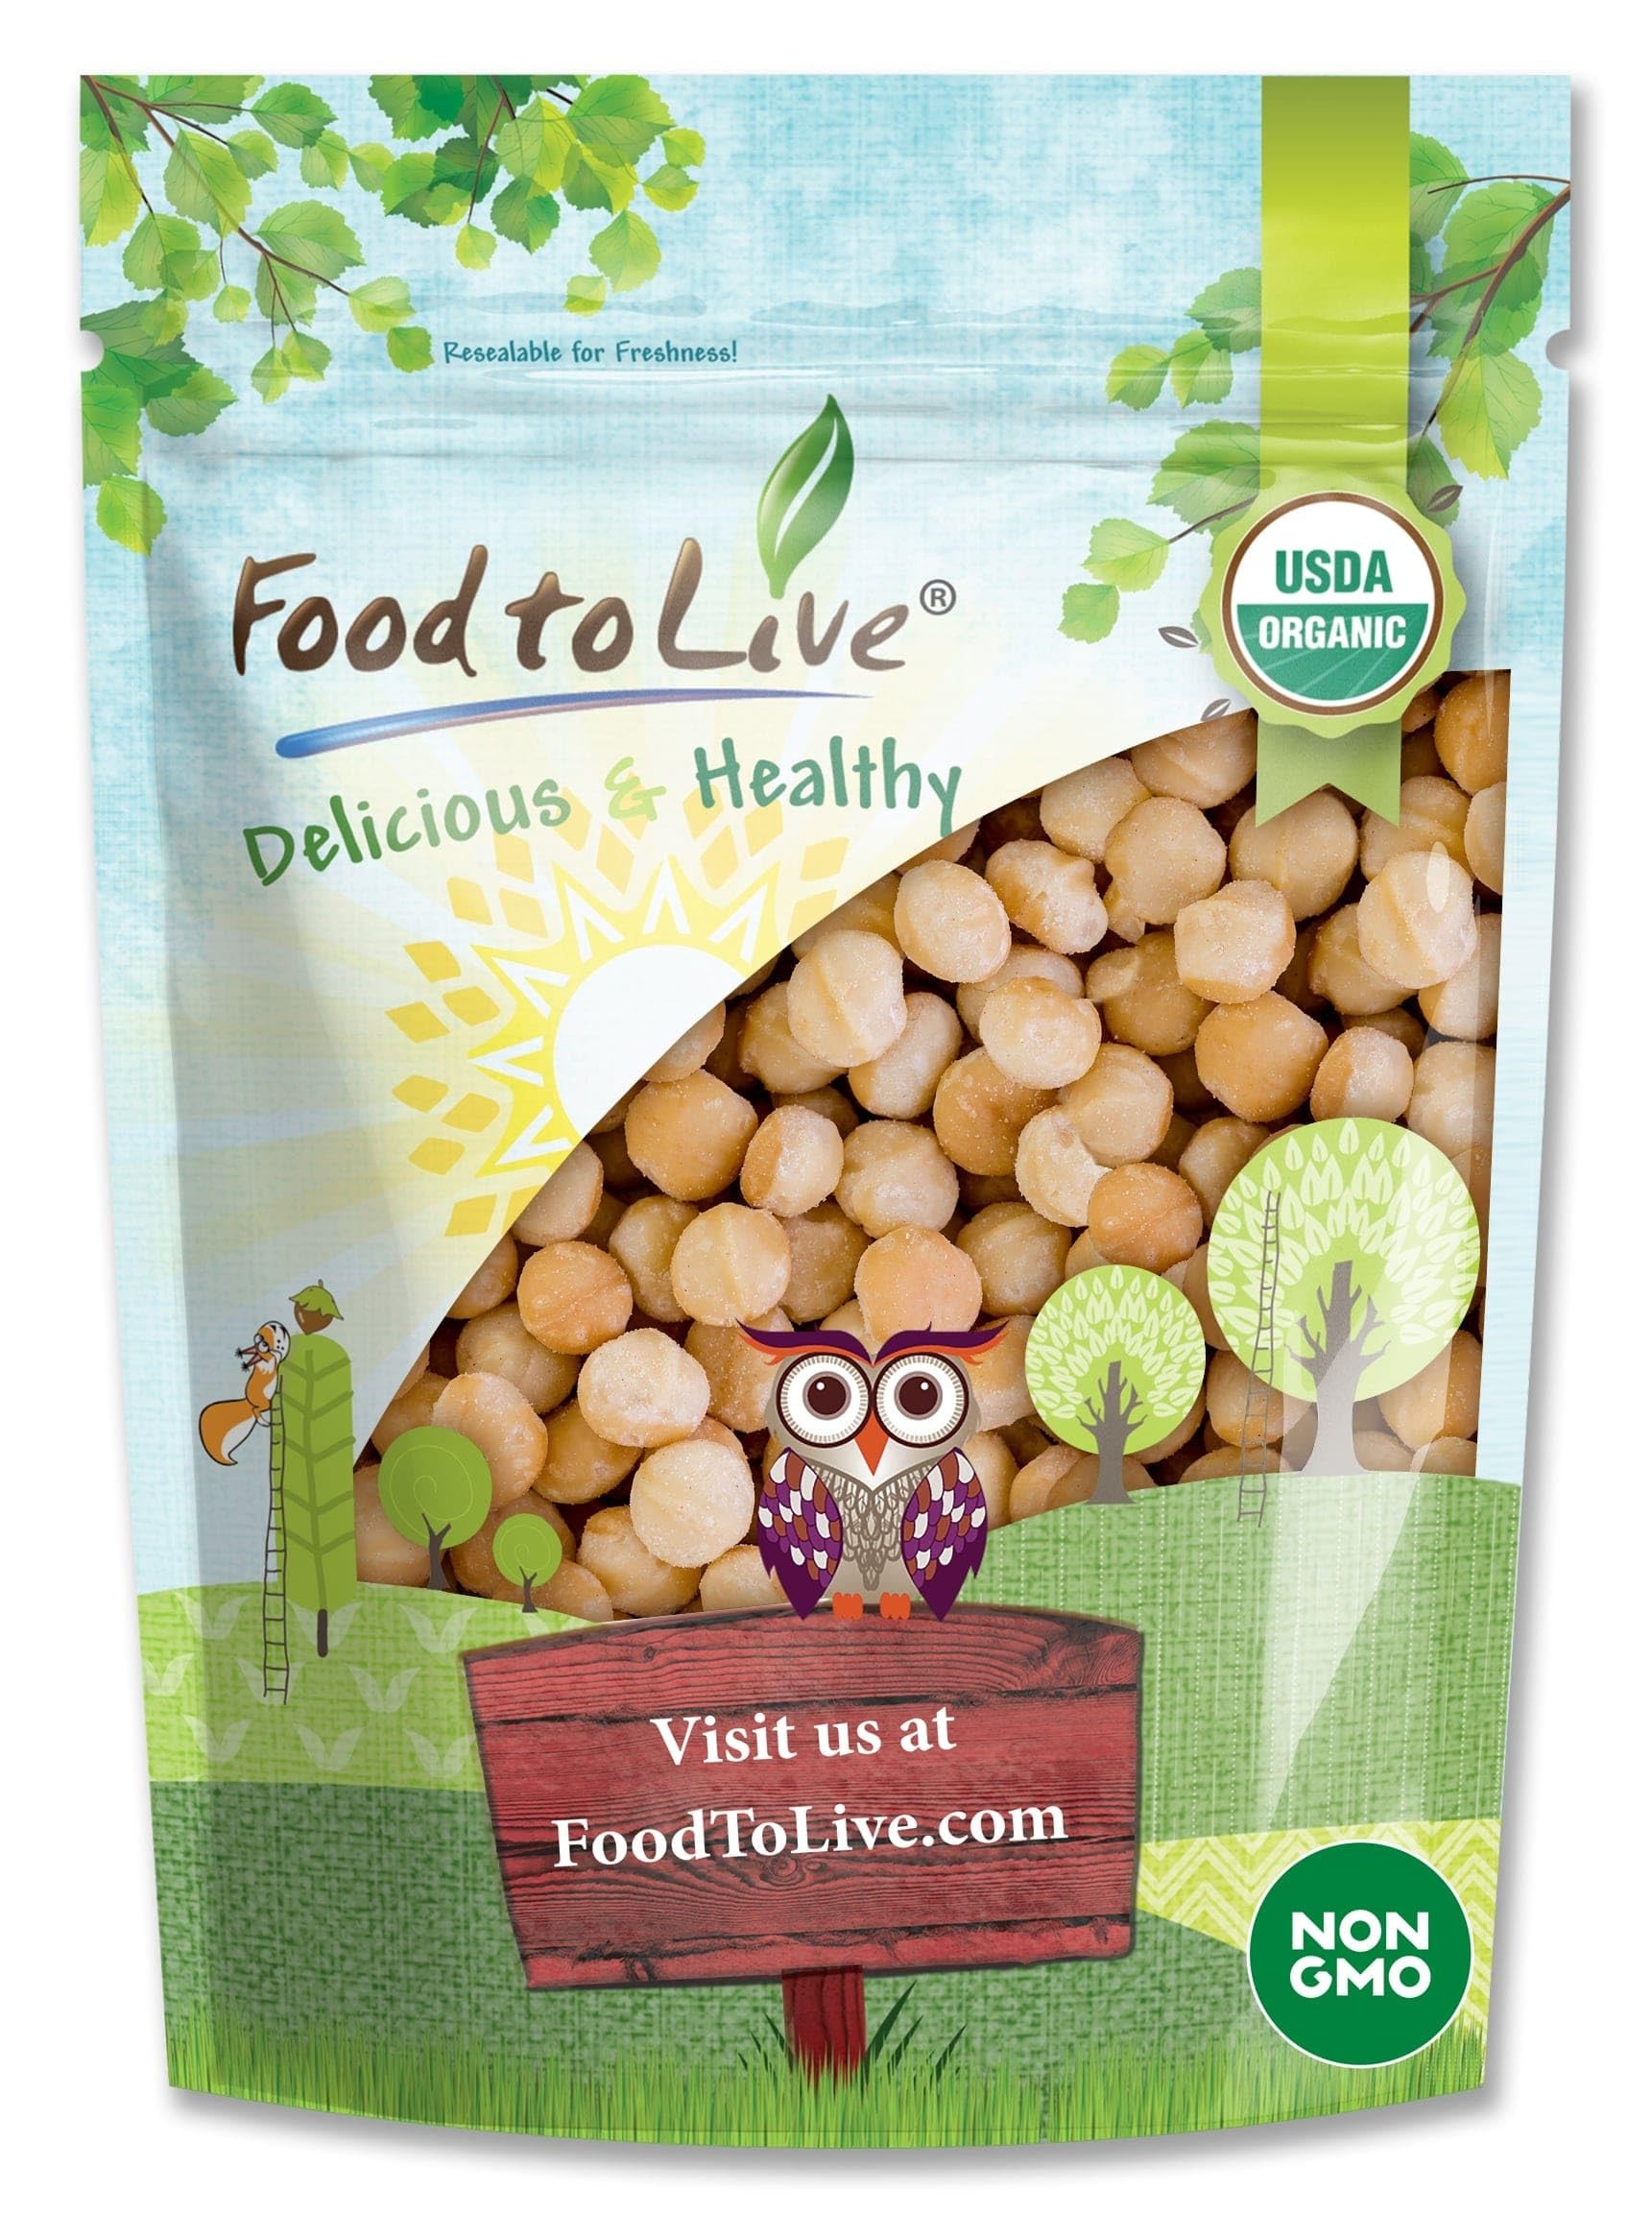
Item Name: Food to Live Organic Dry Roasted Whole Macadamia Nuts, 4 Pounds – Unsalted, Delicious and Nutritious Snack Made from Premium Non-GMO Nuts, Perfect for Keto and Paleo Diet. Rich Butter Flavor. Kosher
Bullet Point 1: ✔️ ORGANIC, NON-GMO, VEGAN, KETO & PALEO: These Dry Roasted Whole Macadamia Nuts by Food to Live are Organic, Non-GMO, Vegan, and suitable for Keto and Paleo diets.
Bullet Point 2: ✔️ ROASTED WITH NO OIL & UNSALTED: These Organic Whole Macadamia Nuts are gently roasted in an oven for a perfect flavor and texture with no oil or salt added.
Bullet Point 3: ✔️ HIGHLY NUTRITIOUS, RICH IN GOOD FATS: Dry Roasted Macadamias are an excellent source of “good” fats, plant protein, dietary fiber, potent antioxidants, Vitamin B6, Manganese, Thiamine, Copper, Magnesium, and Iron.
Bullet Point 4: ✔️ WHOLESOME SNACK AND MORE: Roasted & Unsalted Macadamia Nuts make a perfect wholesome snack and a great addition to oatmeal, smoothies, salads, and granola.
Bullet Point 5: ✔️ PASTRY & DESSERTS INGREDIENT: Use Organic Dry Roasted Macadamia Nuts in your baked goodies: cakes, muffins, cookies, brownies, and tarts. Besides, turn them into Macadamia nut butter and incorporate them into desserts.
Product Description: These Organic Roasted Macadamia Nuts are a proud member of Food to Live’s Signature Snacks Collection. They are made from top-notch quality Organic Macadamia Nuts that have been gently roasted in an oven without using oil. These nuts are Unsalted, Organic, Non-GMO, Vegan, have NO additives and are suitable for Keto and Paleo diets. The Benefits of Organic Dry Roasted Macadamia Nuts Do you opt for Organic Raw Macadamia Nuts over roasted ones, worrying that the latter are lower in nutrients? Well, that’s not quite true. There are just minimal difference between the nutrition facts of raw vs Organic Roasted and Unsalted Macadamia Nuts. Organic Oven Roasted Macadamias are loaded with “good” fats, dietary fiber, and plant protein which all play a crucial role in our wellbeing. What’s more, these golden nuts are a powerhouse of Vitamin B6, Thiamine, Manganese, Magnesium, Copper, and Iron. Additionally, Organic Macadamia Nuts Roasted stand out among other tree nuts due to their rich content of flavonoids – potent antioxidants. Organic Macadamia Nuts Unsalted & Roasted are excellent for Keto and Paleo diets. Ways to use Roasted & Unsalted Organic Macadamia Nuts Roasted Organic Macadamia Nut offers a delicious fusion of rich creamy flavor and a crunchy bite. Munch on them as a wholesome snack on a hike, plane, road trip, or during a movie night. Besides, add whole or crushed Organic Macadamia Nuts to smoothie bowls, granola, oatmeal, and salads. You can also use these nuts in baked goodies such as cakes, brownies, muffins, tarts, desserts, or make Organic Macadamia Nut Cookies, Chocolate Covered Macadamia, and Organic Macadamia Nut butter. Save your money and pay less per unit by getting Food to Live’s Organic Roasted Macadamia Nuts bulk packs. Storage Tips Store Roasted Whole Macadamia Nuts in a tightly sealed container in a cool dry place. To prolong freshness, keep the nuts in a fridge or a freezer.
Value: 64.0
Unit: Ounce

Price: 70.34